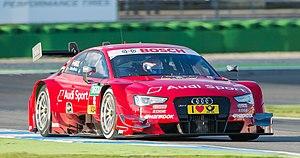
Miguel Molina né le 17 février 1989, est un pilote automobile espagnol.